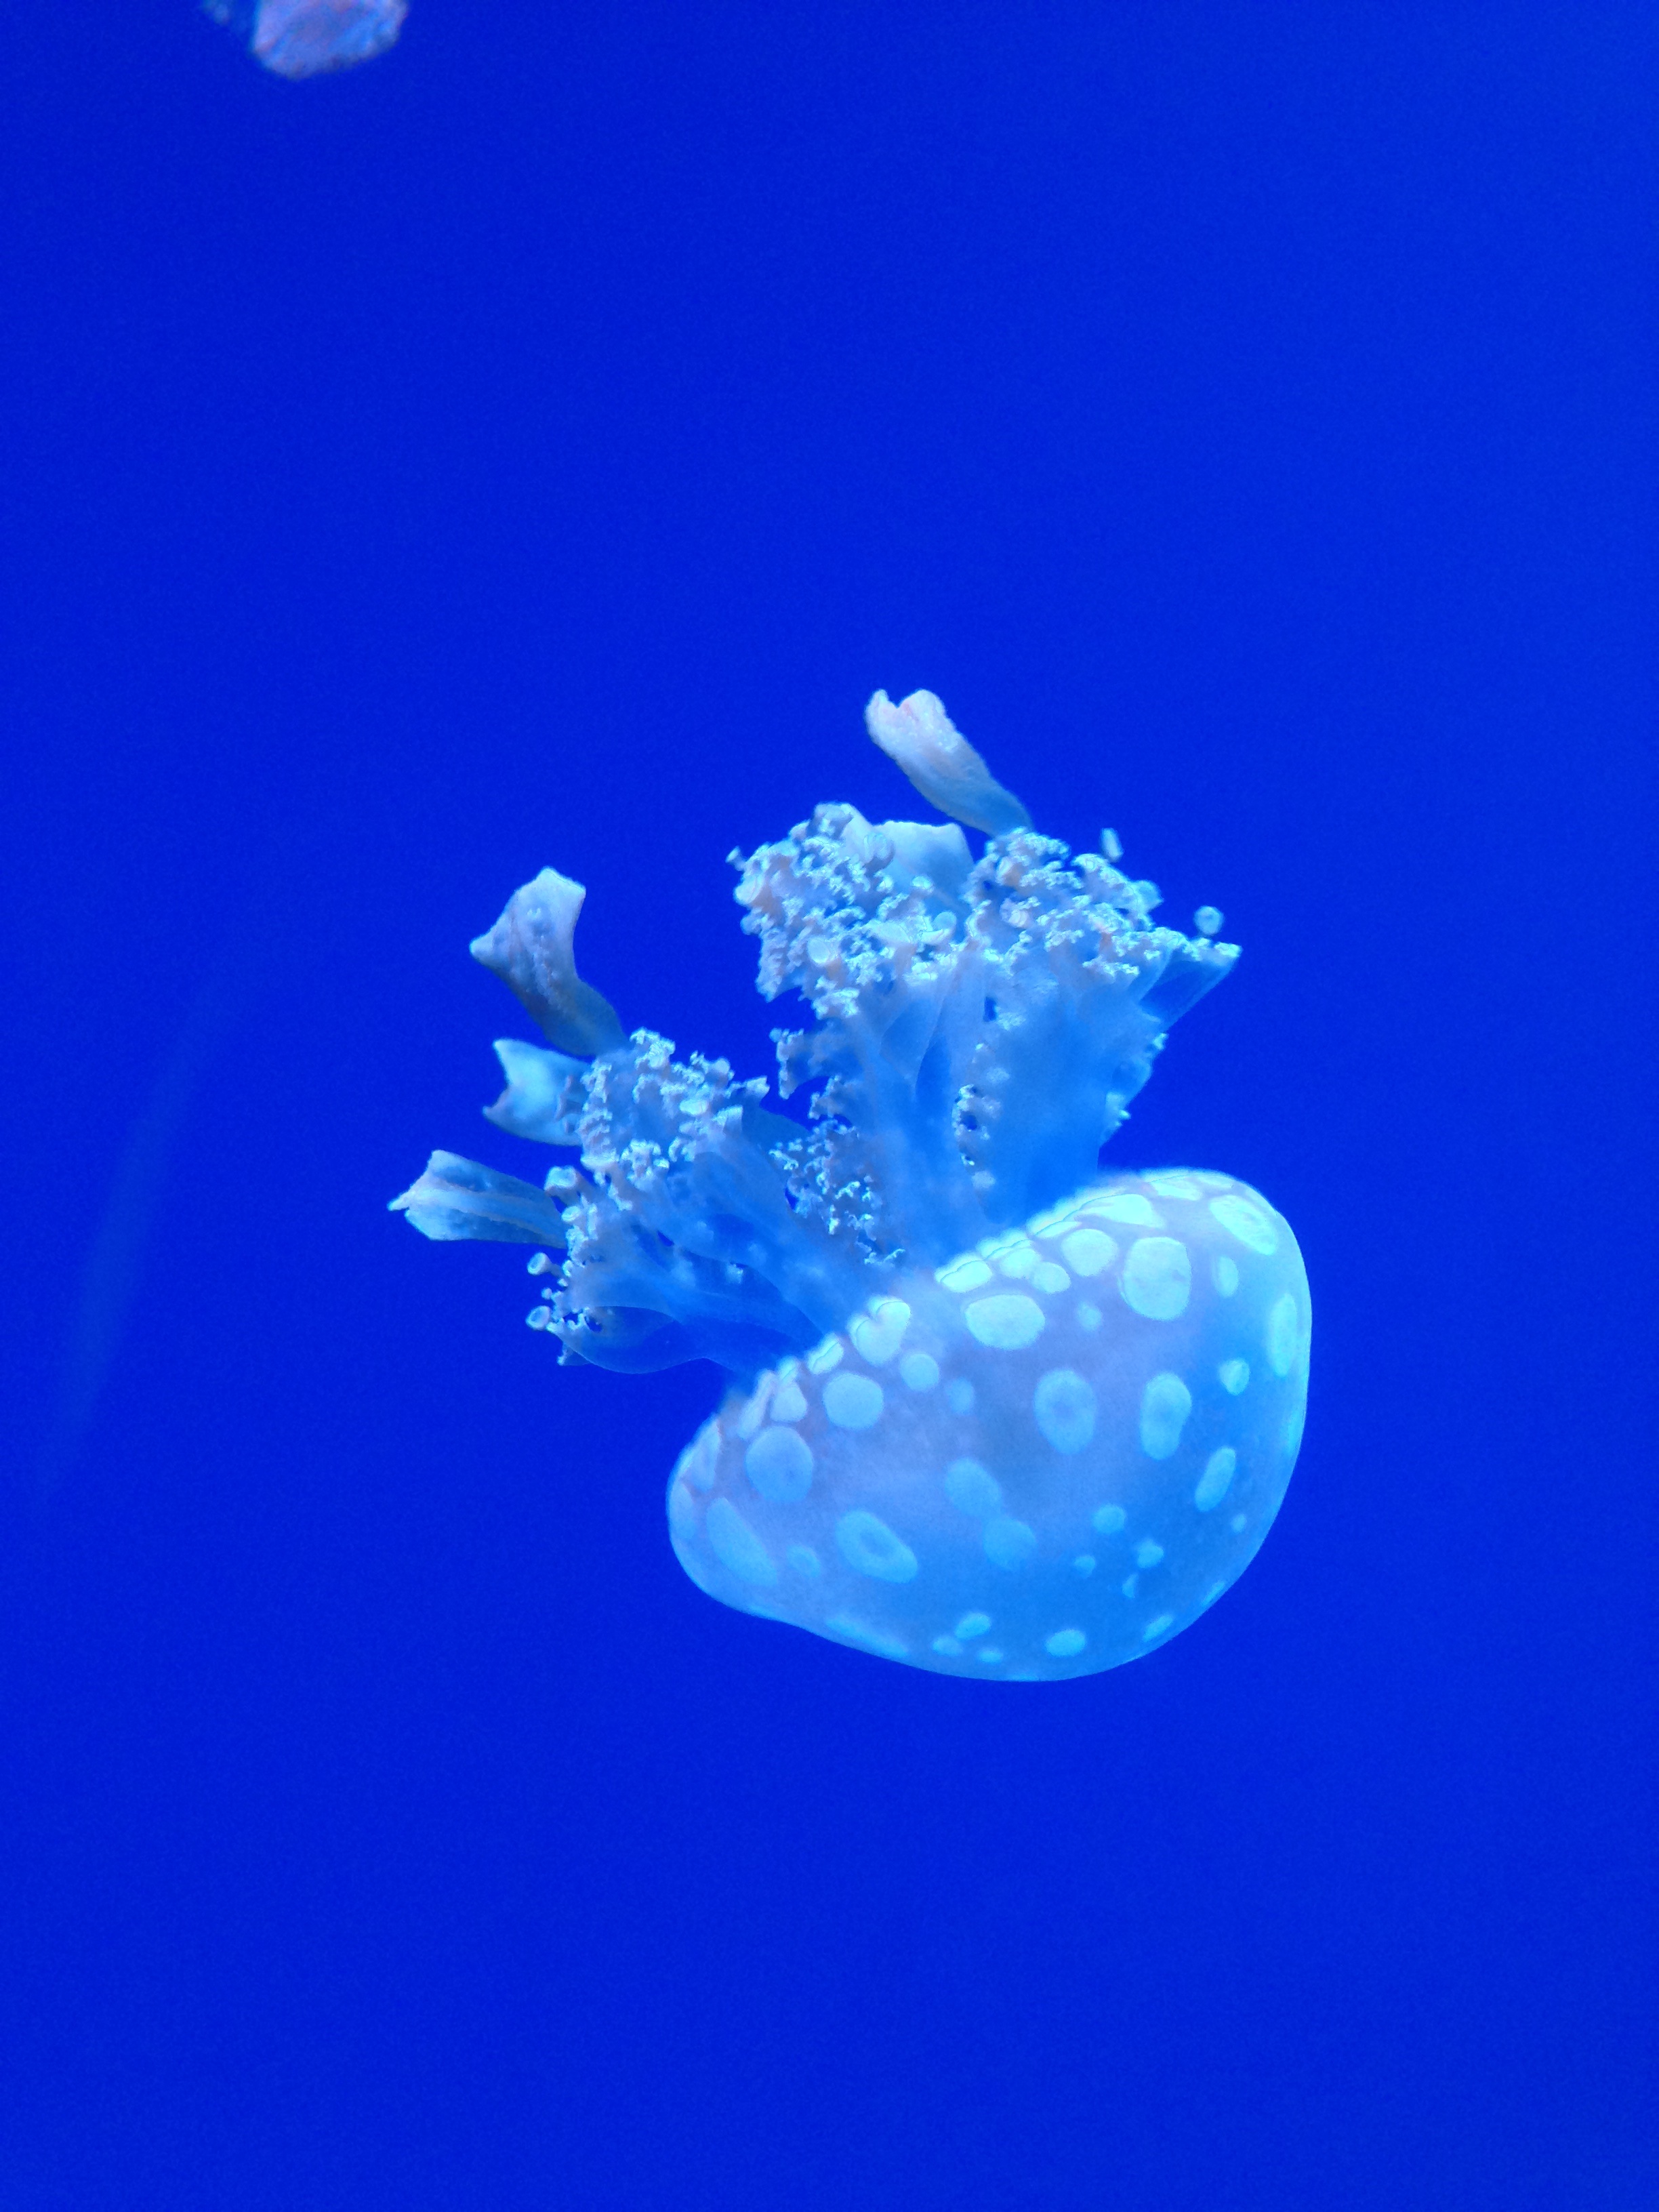
sea, water, nature, ocean, animal, wildlife, underwater, swim, tropical, biology, jellyfish, blue, aquatic, float, fish, coral, invertebrate, life, reef, tentacle, aqua, aquarium, cnidaria, marine, salt water, organism, jelly fish, marine biology, marine invertebrates